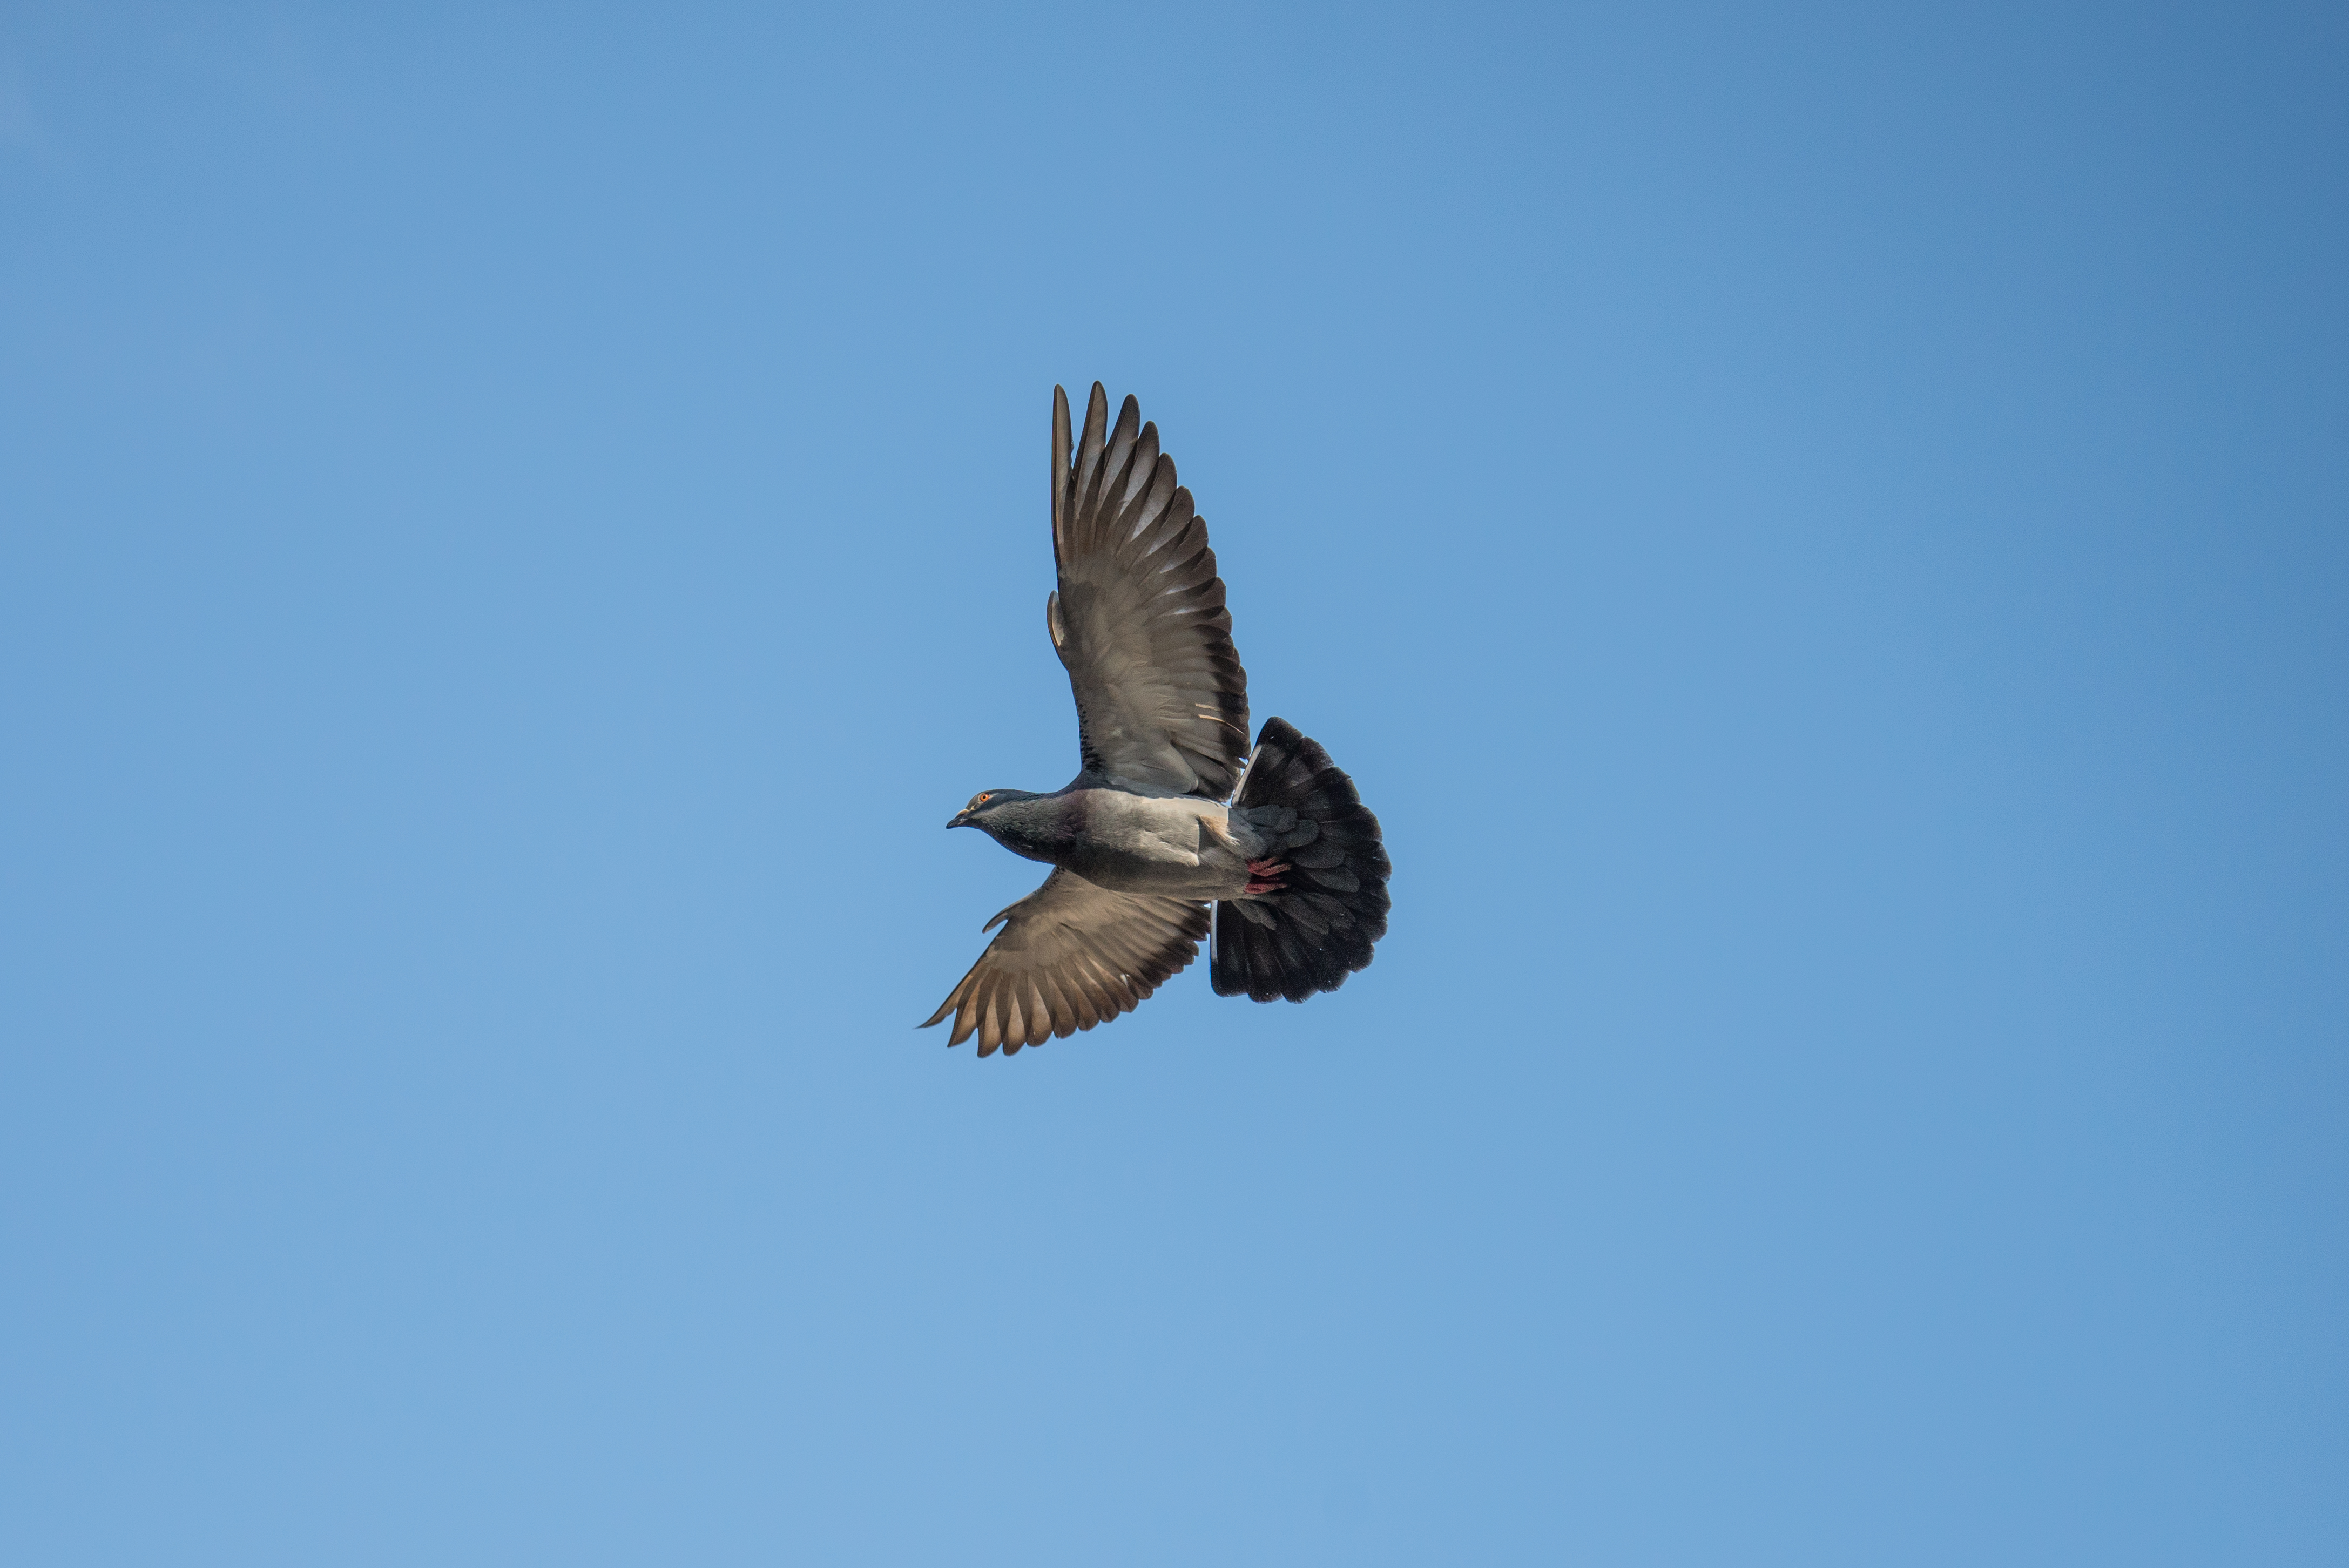
bird, wing, sky, animal, flying, flight, blue, fauna, pigeon, vertebrate, perching bird, accipitriformes